Rhaka Khan

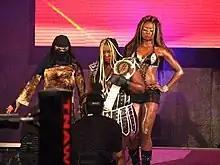
"The Kongtourage" in TNA

On February 10, 2008, Biggers made her Total Nonstop Action Wrestling debut at the Against All Odds pay-per-view. She distracted Petey Williams during his match against Scott Steiner, helping Steiner to win. On the following edition of "Impact!", Steiner introduced Biggers as "Rhaka Khan" (the moniker a homage to soul singer Chaka Khan). She later managed Petey Williams in his matches. She made her in-ring debut on the March 27, 2008 live edition of "Impact!" alongside Steiner and Williams against The Latin American Xchange (LAX) and Salinas. Her team lost after Homicide pinned Williams with a bridging T-Bone suplex. At Lockdown, she participated in the first ever "Queen of the Cage" match, which was won by Roxxi Laveaux. At Sacrifice, she participated in the first ever "Make Over Battle Royal" won by Gail Kim. On the October 2, 2008, edition of "Impact!", Rhaka Khan turned face and teamed up with ODB to defeat The Beautiful People. At Bound for Glory IV, she teamed with ODB and Rhino to defeat The Beautiful People and Cute Kip.